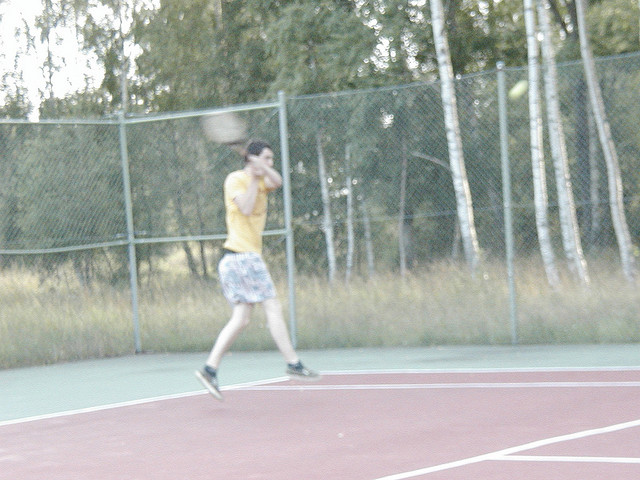
một nam vận động viên tennis đang nhảy lên để đánh bóng